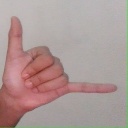
अक्षर: द